Daniel A. Dailey

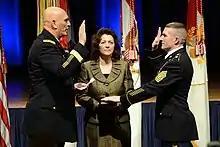
Dailey is sworn in as the 15th sergeant major of the Army by Army chief of staff General Raymond T. Odierno on January 30, 2015.

Daniel A. Dailey (born January 11, 1969) is a former United States Army soldier who served as the 15th Sergeant Major of the Army from January 30, 2015, to August 9, 2019. Prior to his tenure as the Sergeant Major of the Army, he served as the Command Sergeant Major for the United States Army Training and Doctrine Command.